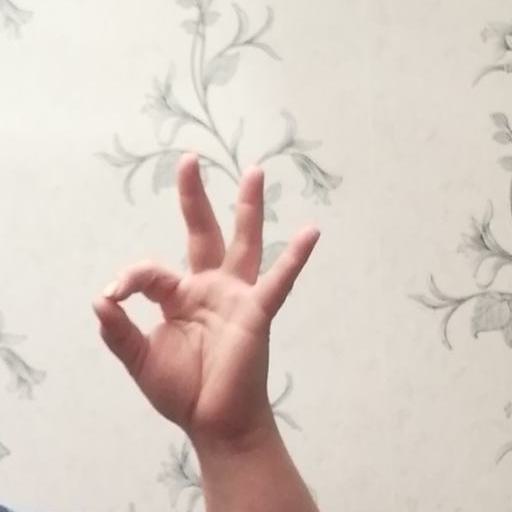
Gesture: ok